Battle of Narva (1918)

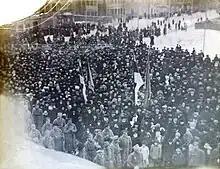
The celebration of the Estonian Declaration of Independence on 23 February 1918, in Pärnu

In October 1917, the German Imperial Army occupied the West Estonian archipelago, and in 1918, most of mainland Estonia was occupied.